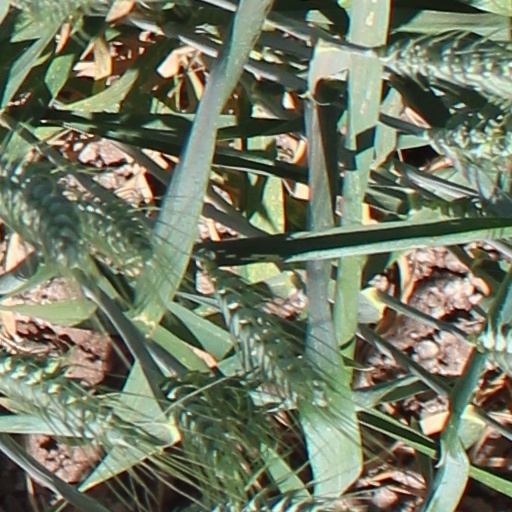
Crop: wheat